Coventry Colliery

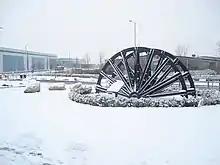
Memorial to the former workers of both the Coventry Colliery and the smokeless fuel plant, now located on the redeveloped ProLogis distribution park

In 1924 all shares in Warwickshire Coal Co Ltd were acquired by the Coltness Iron Company (CIC) Ltd. With the closure due to complete workout in 1927 of the Craven Colliery, all miners were transferred to the Coventry Colliery. With significant contracts to supply coal to electricity generation stations in Birmingham and Coventry, including the Hams Hall power stations, the company hired in over 1,000 coal wagons. By 1939, the last year of full production before the Second World War, the colliery was producing over of coal per annum.